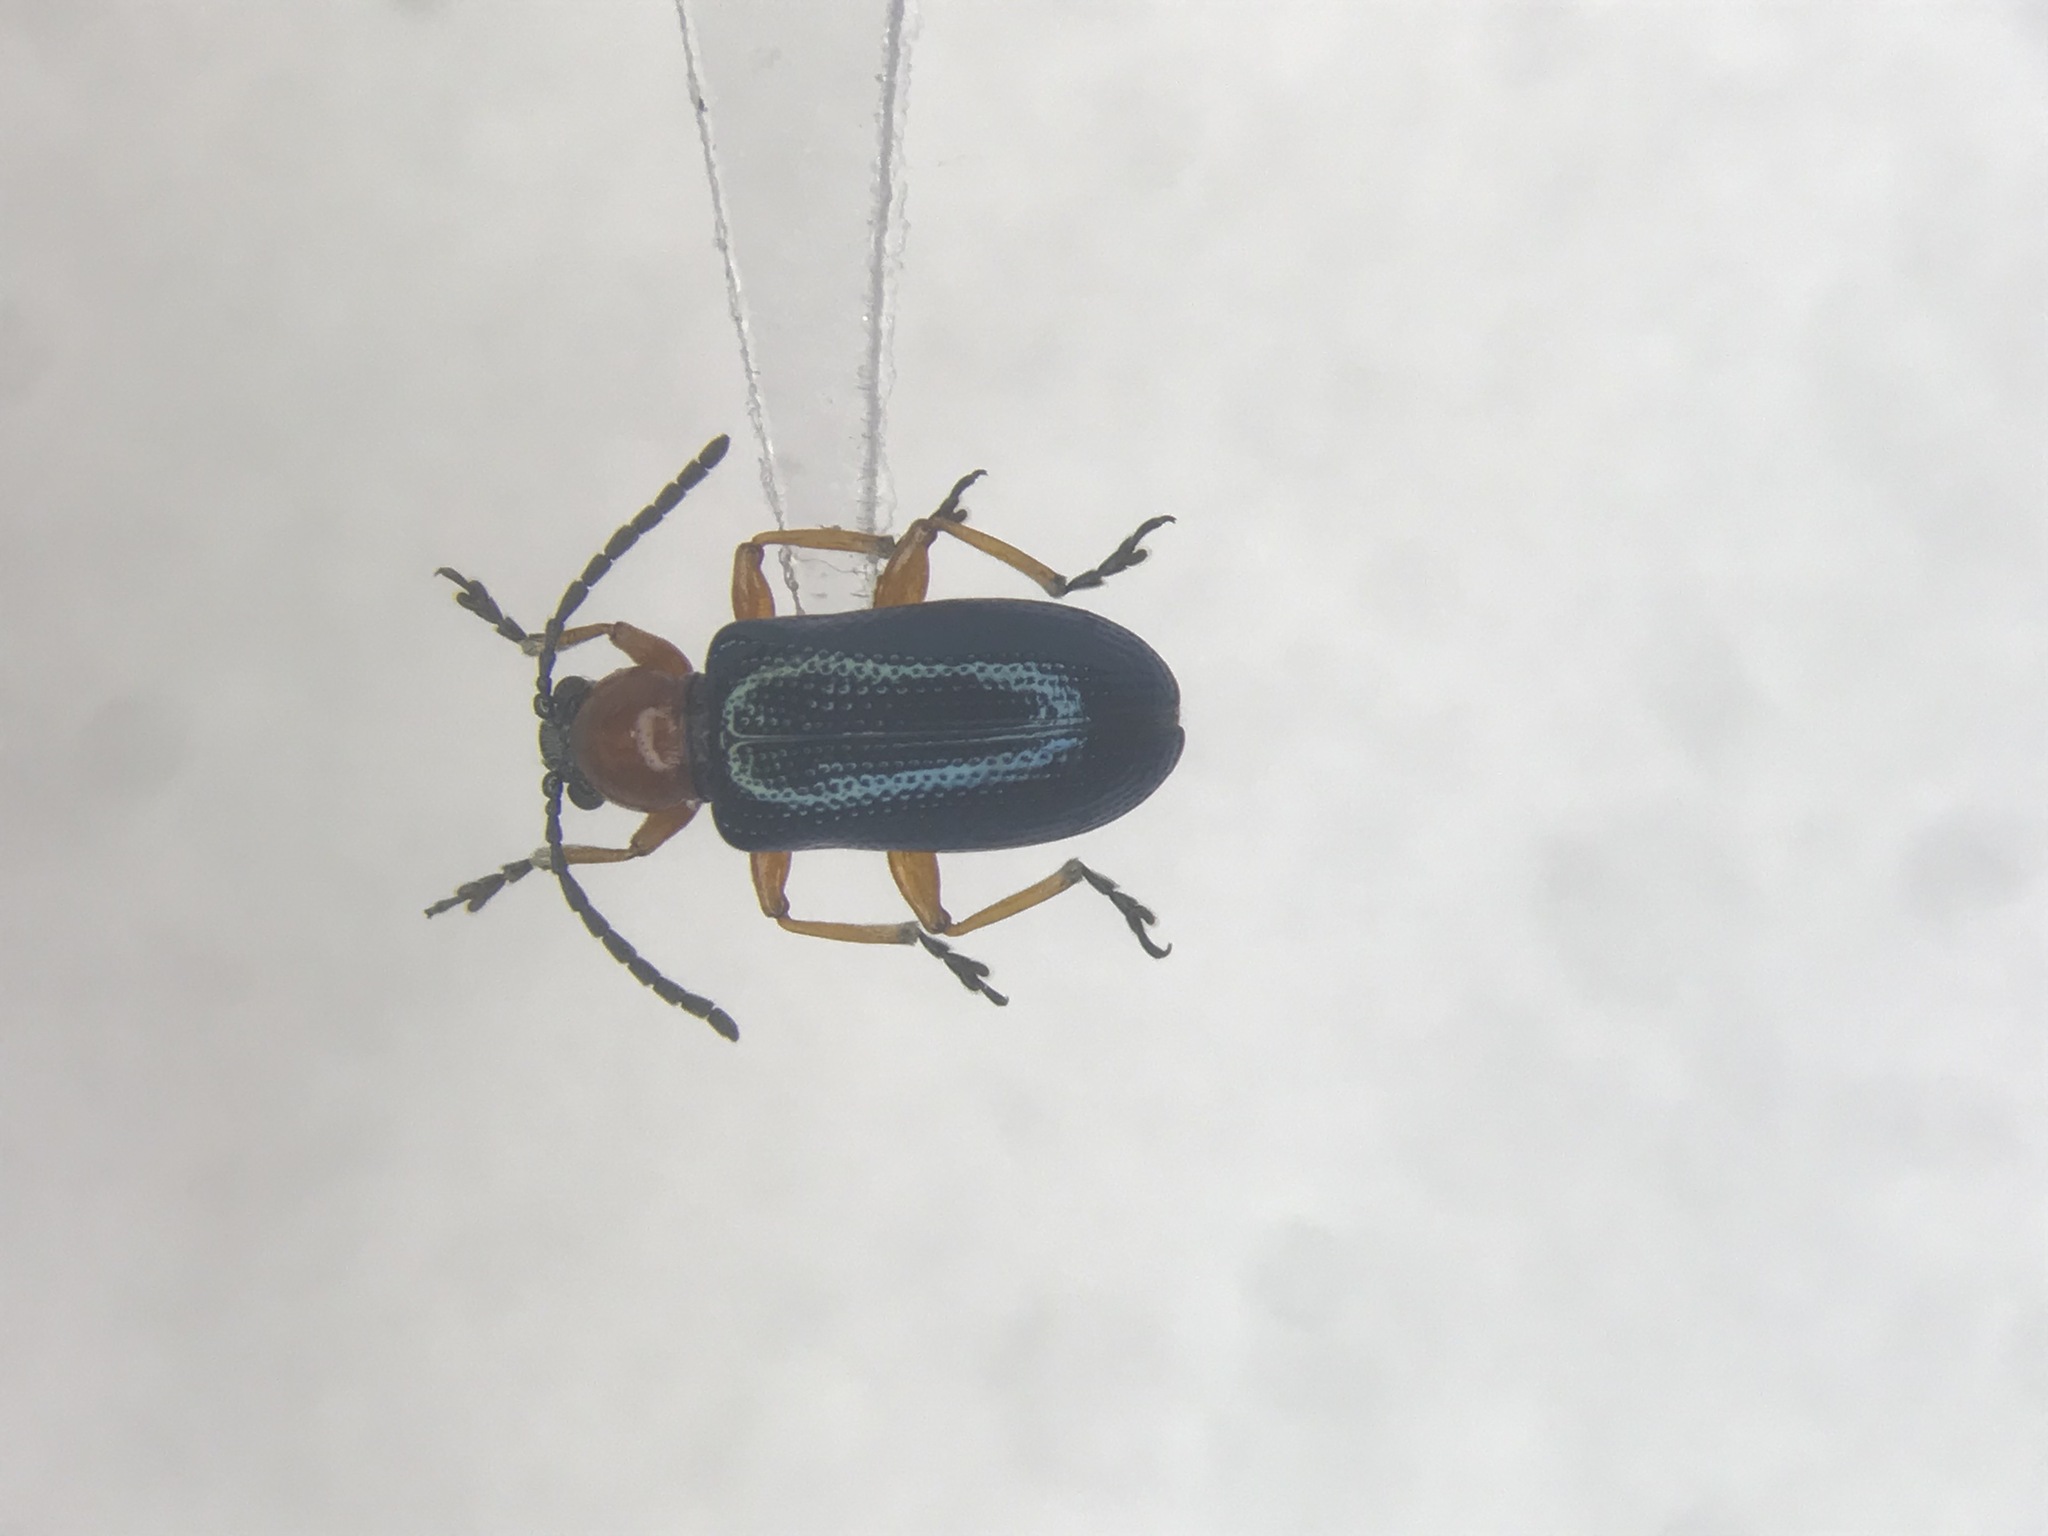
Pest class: cereal_leaf_beetle